Harris (train)

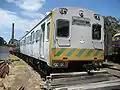
Refurbished Harris 903M at the Newport Railway Museum

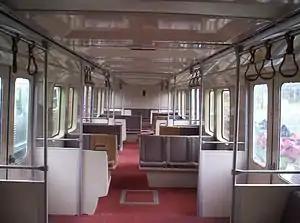
Interior of a Refurbished Harris carriage at the Newport Railway Museum

A program to refurbish the Harris trains began in 1982. The interior of the refurbished cars resembled a Comeng interior, having individual vinyl foam type seat cushions on an integrated plastic frame, replacing the former more traditional vinyl sprung seats. Each motor carriage was modernised with a fibreglass front clip, the pantographs relocated to the rear of the carriage and Scharfenberg couplers replacing the original knuckle couplers. The upgraded front clip also featured Comeng-style quad high and low beam headlights, replacing the single central headlight of the original Harris design, however the destination signs and marker lights remained unchanged. The driver's controls were also changed to a Comeng-style layout. The refurbished cars also had air conditioning, sealed windows, self-closing doors, and a new colour scheme. Due to their predominantly grey livery, with only a pair of orange stripes along the sides, the refurbished trains were known as "Grey Ghosts".